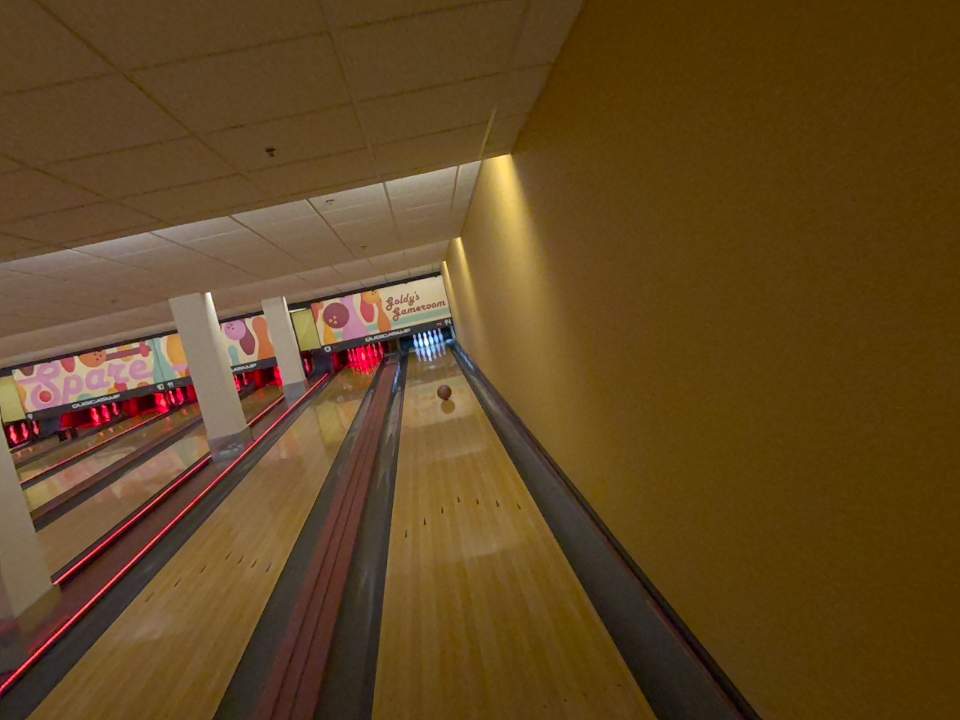
Object: bowling_ball